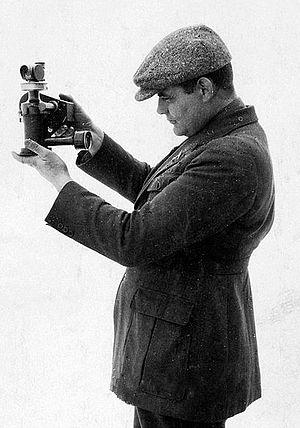
Hjalmar Riiser-Larsen, né le 7 juin 1890 à Oslo et mort le 3 juin 1965 à Copenhague, est un pionnier de l'aviation, explorateur polaire et homme d'affaires norvégien. Il est généralement considéré comme le fondateur des Forces aériennes royales de la Norvège.